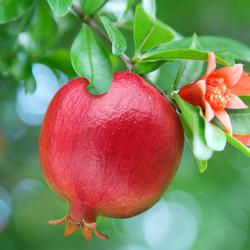
Label: Pomegranate